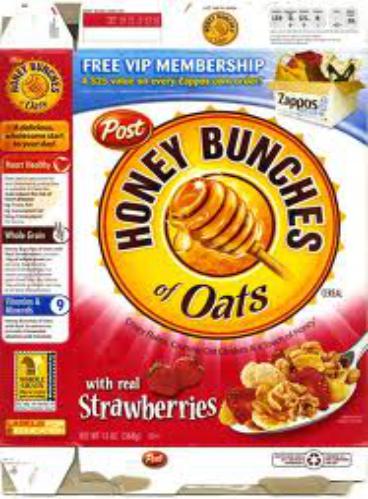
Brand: Honey Bunches of Oats
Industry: Food